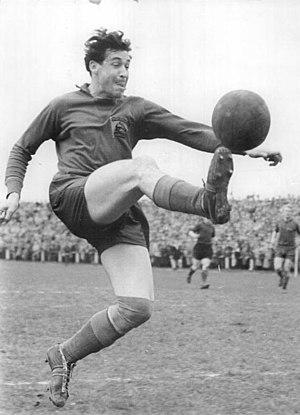
Rudolf Krause est un joueur et entraîneur de football est-allemand.